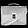
Label: Bag